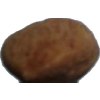
Label: almonds